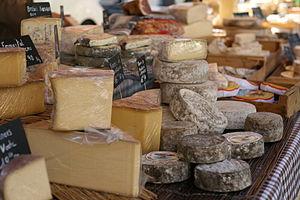
Fromages de Haute-Provence au marché d'Apt
Le marché d'Apt est un marché hebdomadaire qui se tient tous les samedis en ville depuis le début du XVIᵉ siècle. C'est l'un des plus anciens et des plus animés marchés de Provence.